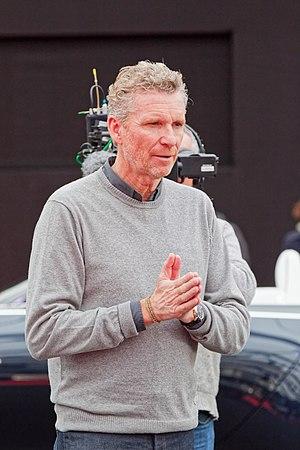
Miss France 2020 est la 90ᵉ élection de Miss France. L'élection a lieu le 14 décembre 2019 au Dôme de Marseille. C'est la 3ᵉ fois que l'élection se tient à Marseille et la 7ᵉ fois en Provence-Alpes-Côte d'Azur.
Koh-Lanta : Les 4 Terres est la 21ᵉ édition régulière de l'émission de téléréalité Koh-Lanta, diffusée sur la chaîne de télévision française TF1 à partir du 28 août 2020. Elle est présentée par Denis Brogniart et tournée aux îles Fidji, et ce pour la cinquième fois consécutive.
Denis Brogniart, né à Dijon le 12 juin 1967, est un journaliste sportif et animateur de télévision français.
Koh-Lanta : L'Île des héros est la sixième édition spéciale de l'émission de téléréalité Koh-Lanta, diffusée sur la chaîne de télévision française TF1 du 21 février 2020 au 5 juin 2020. Elle est présentée par Denis Brogniart et tournée aux îles Fidji, et ce pour la quatrième fois consécutive.